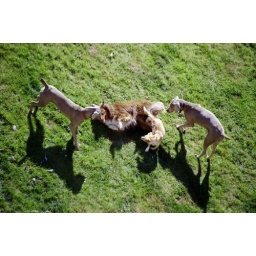
bodhi being tortured by the castle guard dogs